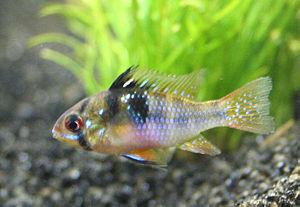
On peut séparer les poissons d’aquarium d’eau douce en différents groupes. Cet article présente donc une liste des poissons d'aquarium d'eau douce, classés par groupe puis par genre.